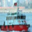
Label: ship